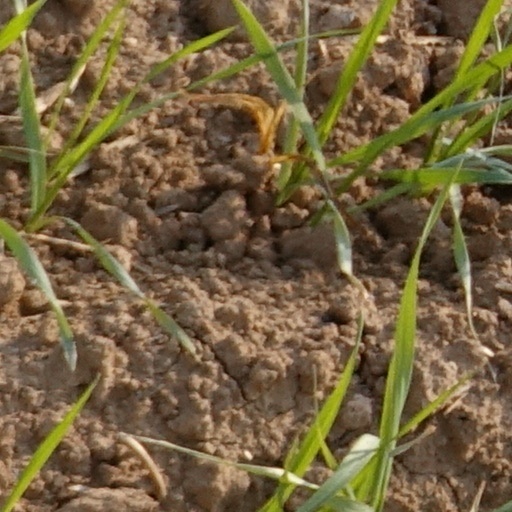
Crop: wheat